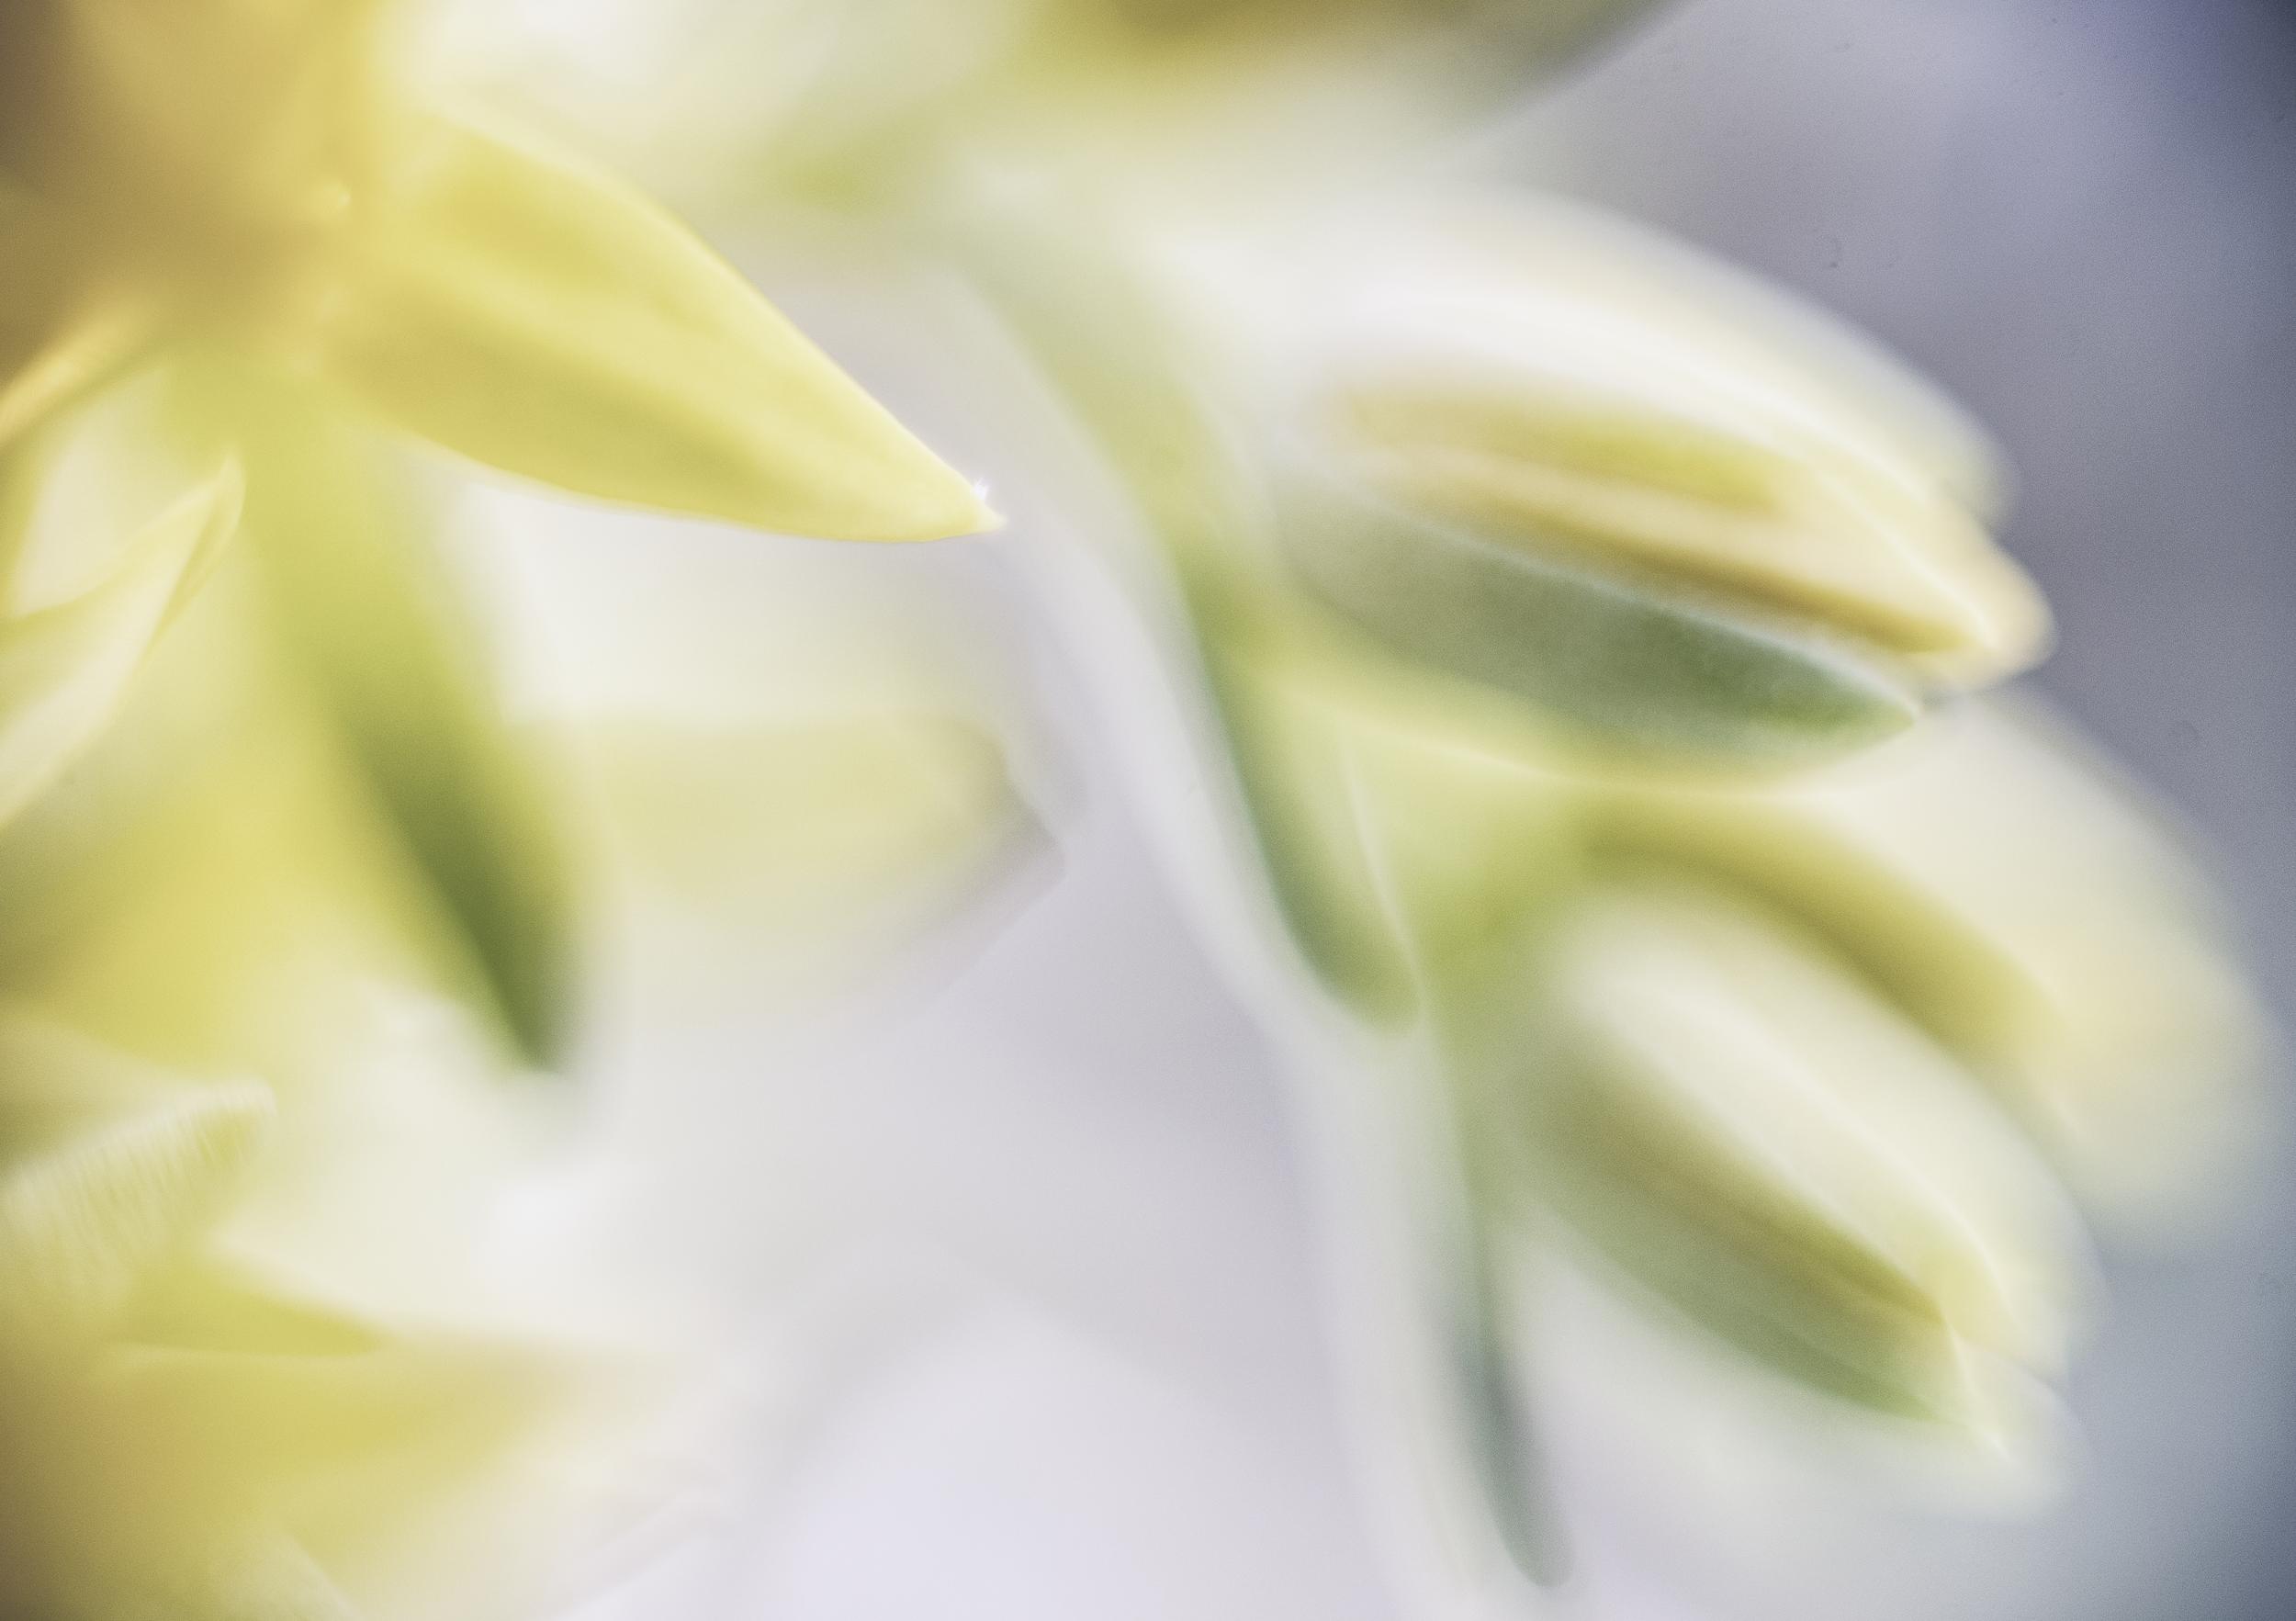
nature, blossom, light, plant, white, leaf, flower, petal, bloom, europe, food, green, produce, vegetable, color, macro, peace, serene, nikon, yellow, closeup, flora, close up, happiness, fleur, passion, soft, nikkor, d750, printemps, quiet, douceur, parfum, bientre, coeuruyann, curuyann, nikond750, plaisir, softness, scent, perfume, treasure, pleasure, macro photography, flowering plant, land plant